Newtown Pery, Limerick

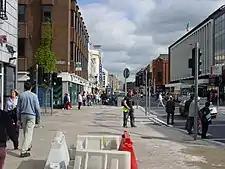
Limerick - O'Connell Street looking north east. The majority of this section of Newtown Pery was rebuilt in the mid to late 20th Century

Newtown Pery is an area of central Limerick, Ireland, and forms the main city centre (or CBD) of the city. The district is known for its Georgian architectural heritage and is the core area of Limerick's Georgian Quarter. It is one of the three towns that make up modern-day Limerick City Centre, the other two being the older Englishtown and Irishtown, which date from the medieval period. Newtown Pery houses the largest collection of Georgian townhouses in Ireland outside of Dublin. In 1837, Samuel Lewis in his "Topographical Dictionary of Ireland" described Newtown Pery as "one of the handsomest towns in Ireland".